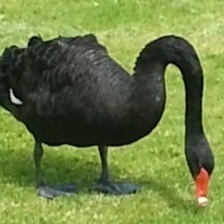
Species: BLACK SWAN
Scientific name: CYGNUS ATRATUS
ImageNet parent category: black_swan